Mountain bike

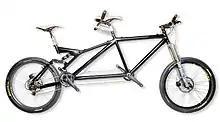
A tandem, full-suspension mountain bike

Mountain bikes are available in tandem configurations. For example, Cannondale and Santana Cycles offer ones without suspension, while Ellsworth, Nicolai, and Ventana manufacture tandems with full suspension.